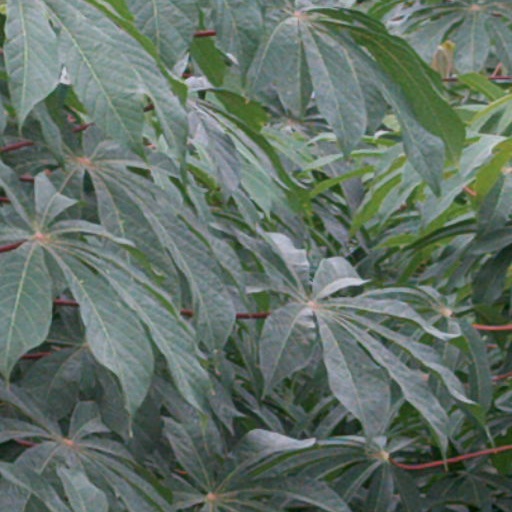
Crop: cassava